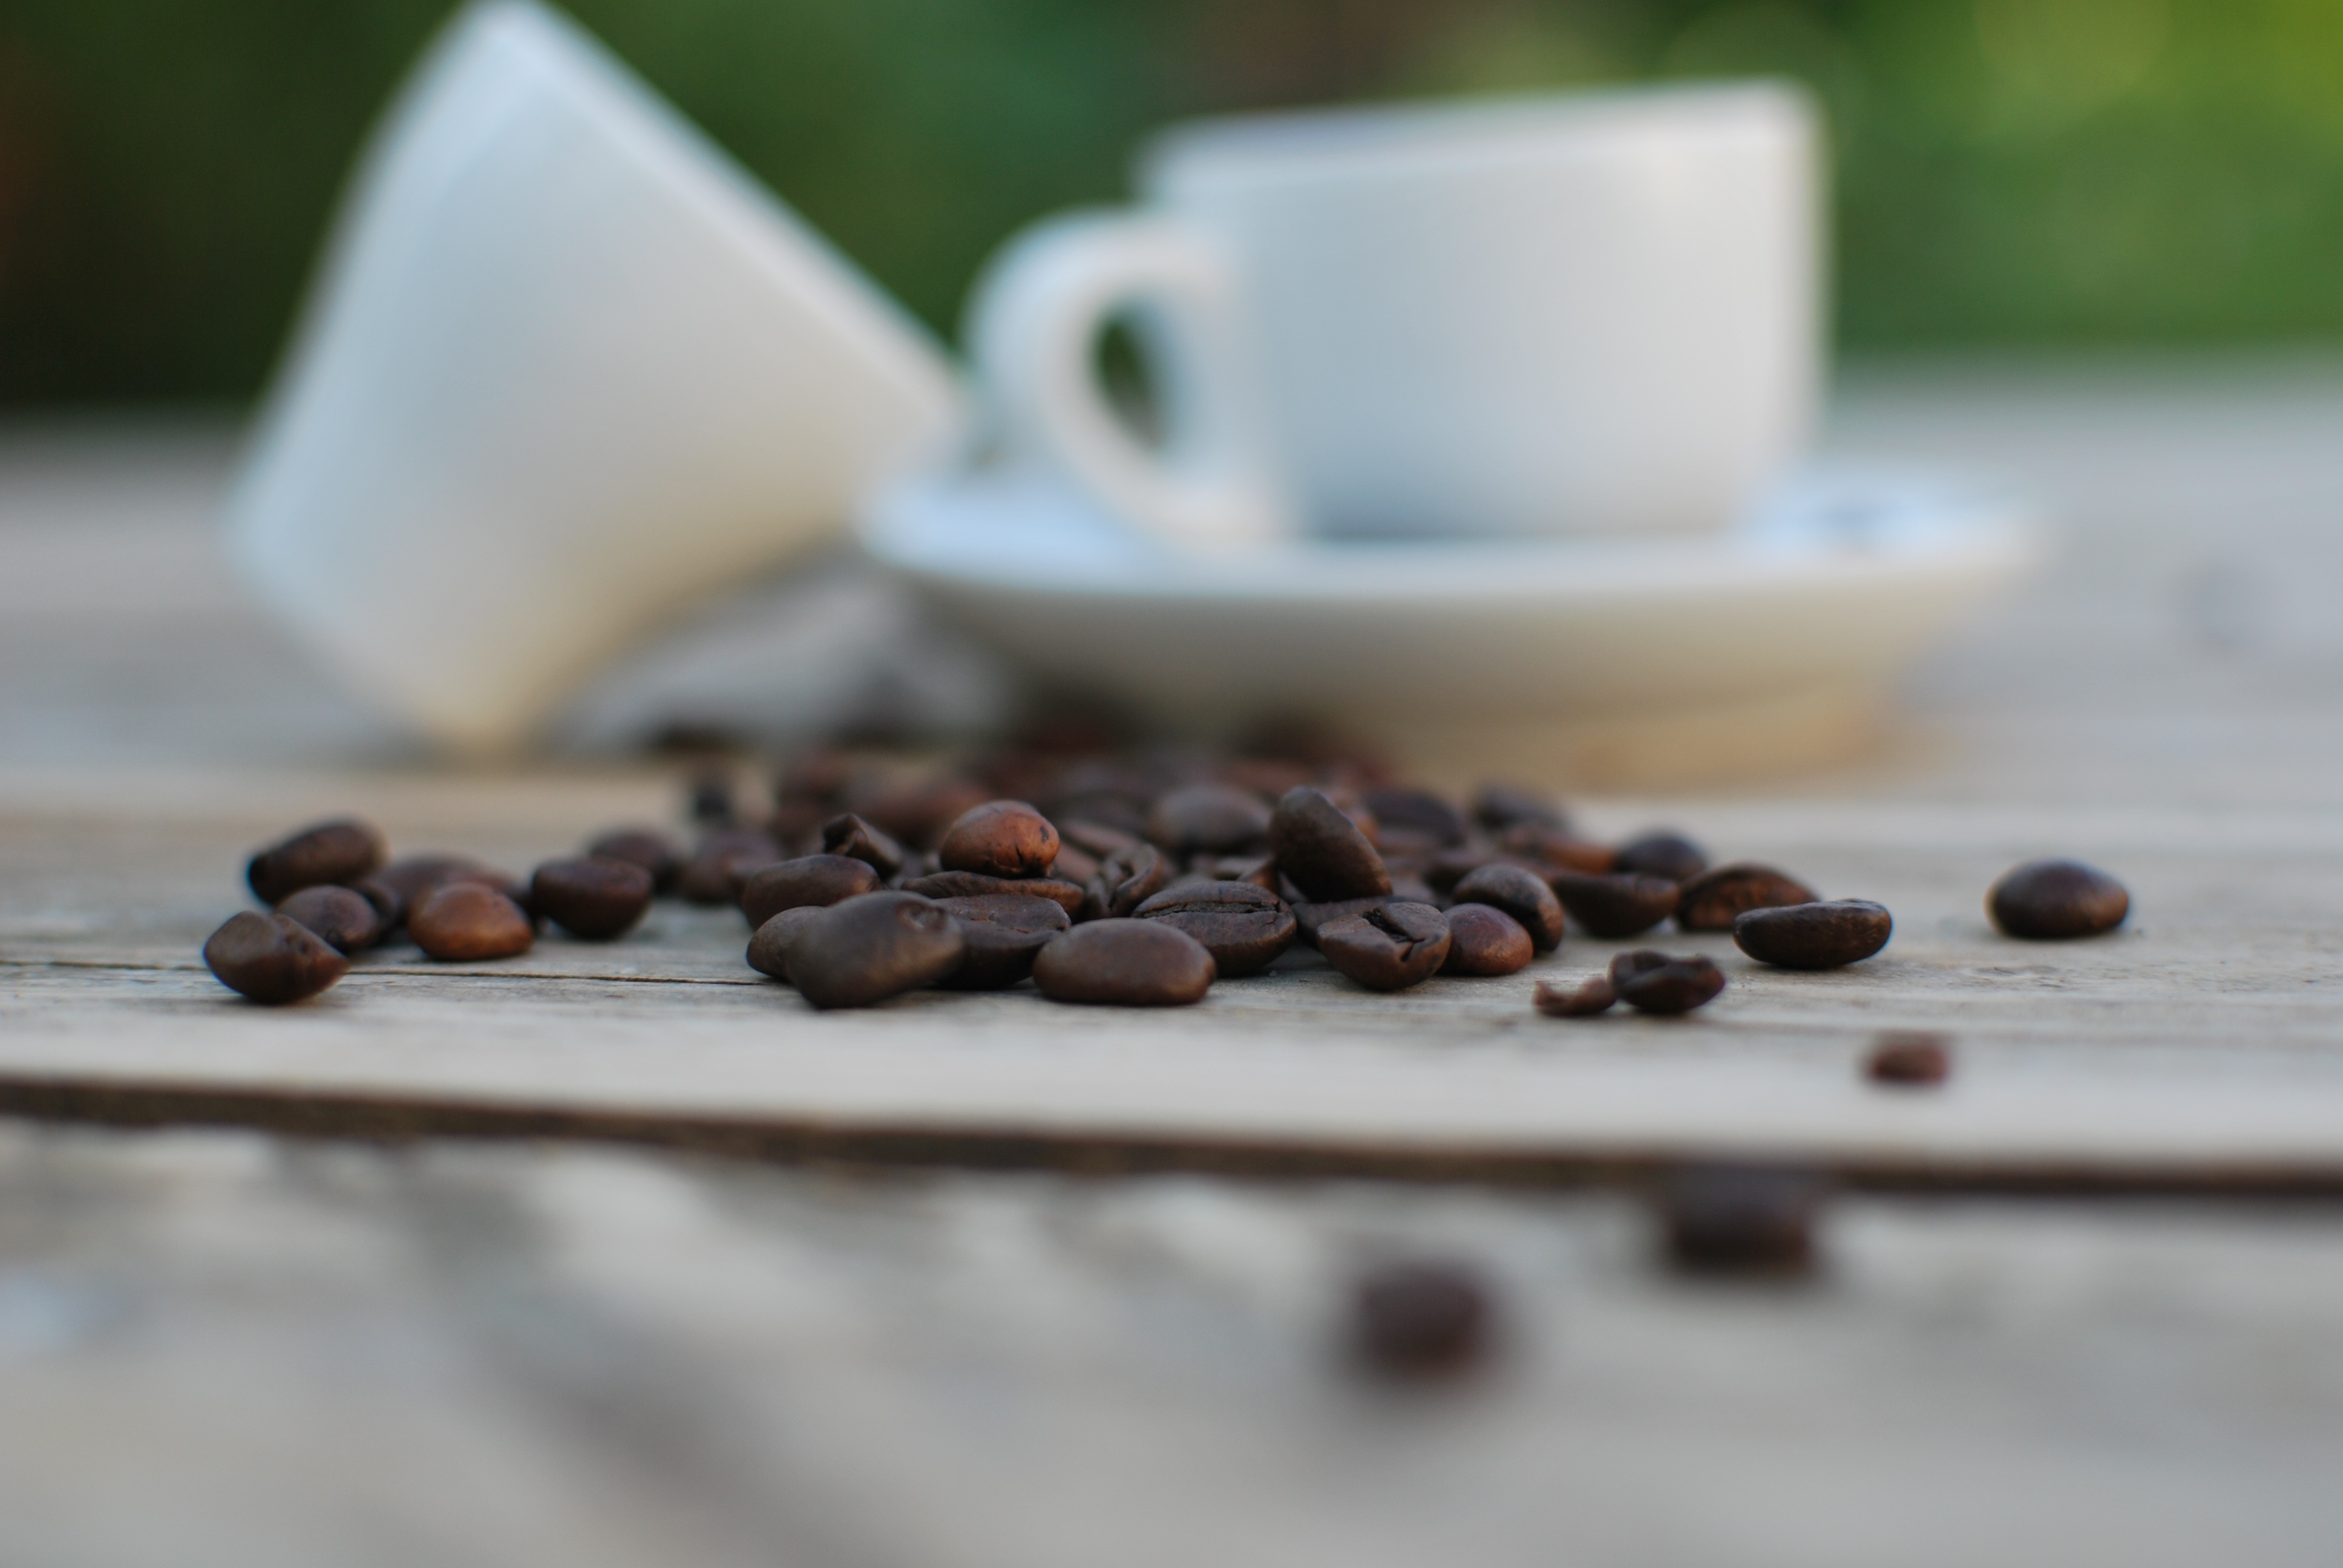
coffee, grain, fruit, cup, food, produce, drink, coffee cup, caffeine, flavor